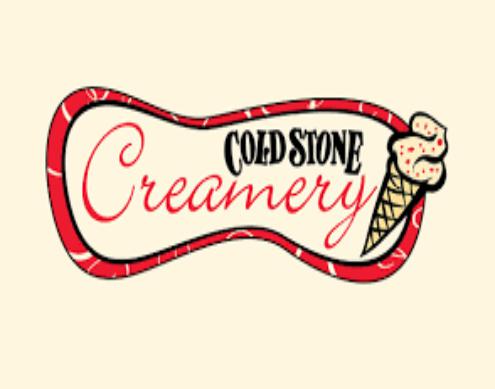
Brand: Cold Stone Creamery
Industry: Food